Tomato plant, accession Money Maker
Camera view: bottom (45 deg); turntable rotation: 120 degrees
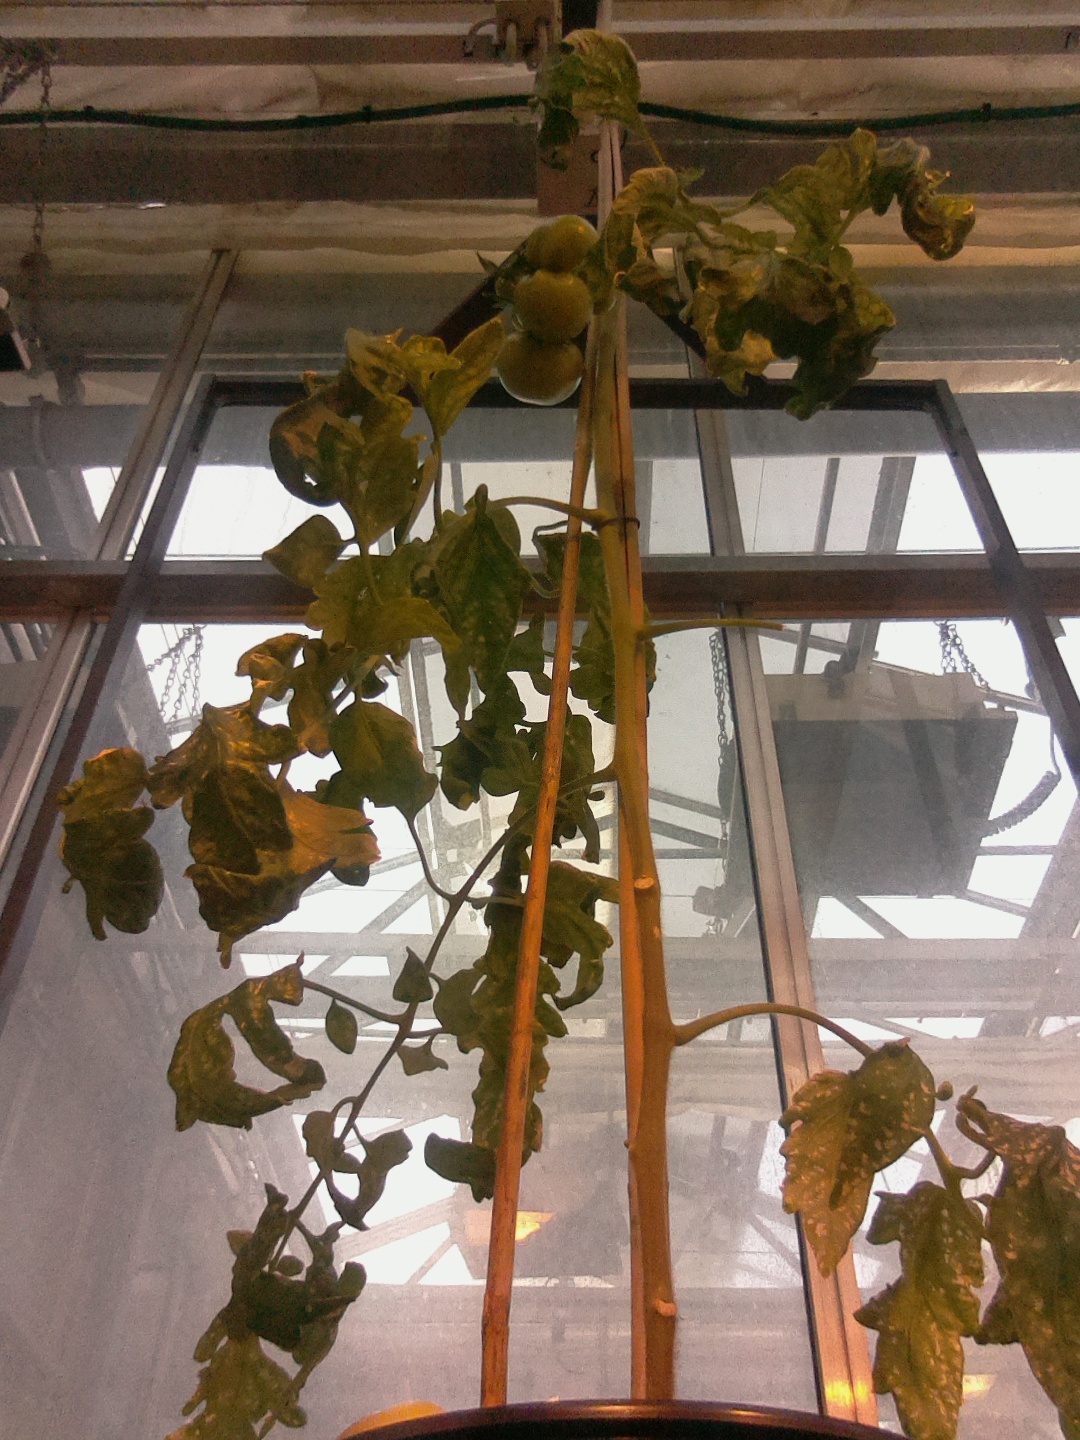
BBCH growth stage 78: 80% -90% of final fruit size